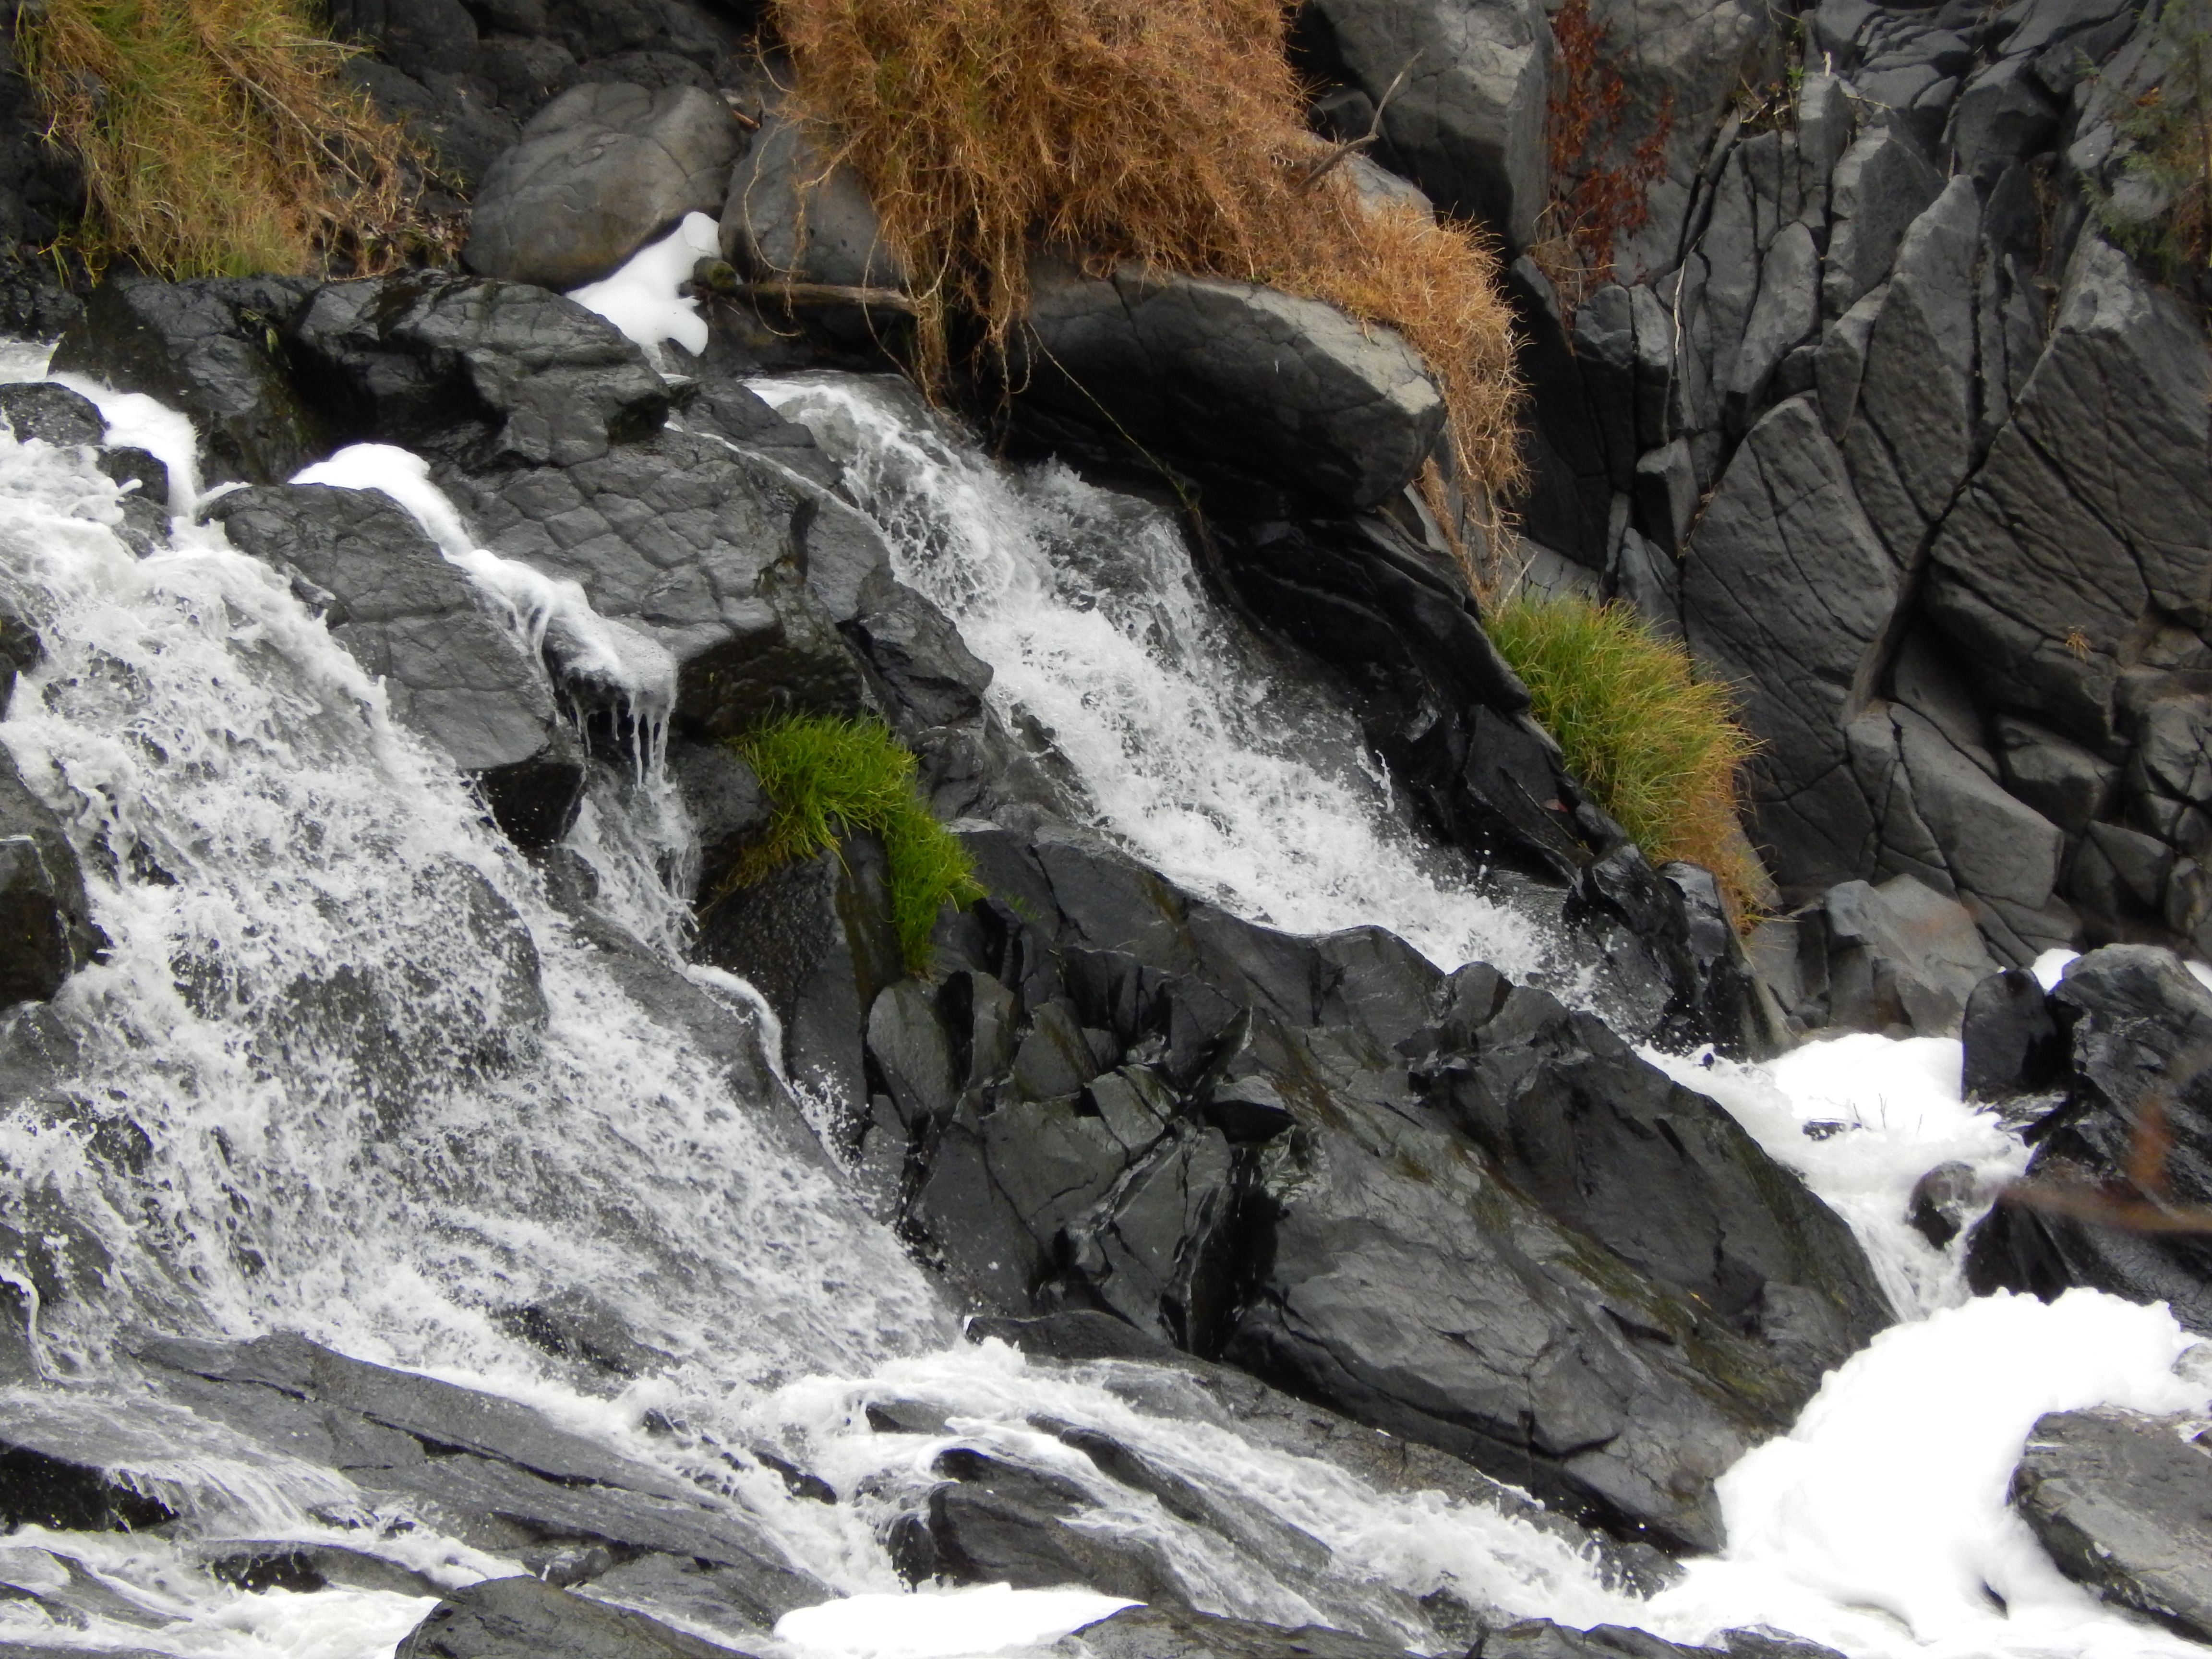
landscape, water, nature, rock, waterfall, wilderness, mountain, plant, adventure, river, valley, stream, rapid, current, rocks, stones, mexico, vegetation, ravine, water feature, wadi, geological phenomenon